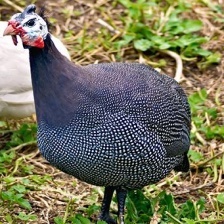
Species: GUINEAFOWL
Scientific name: NUMIDIDAE